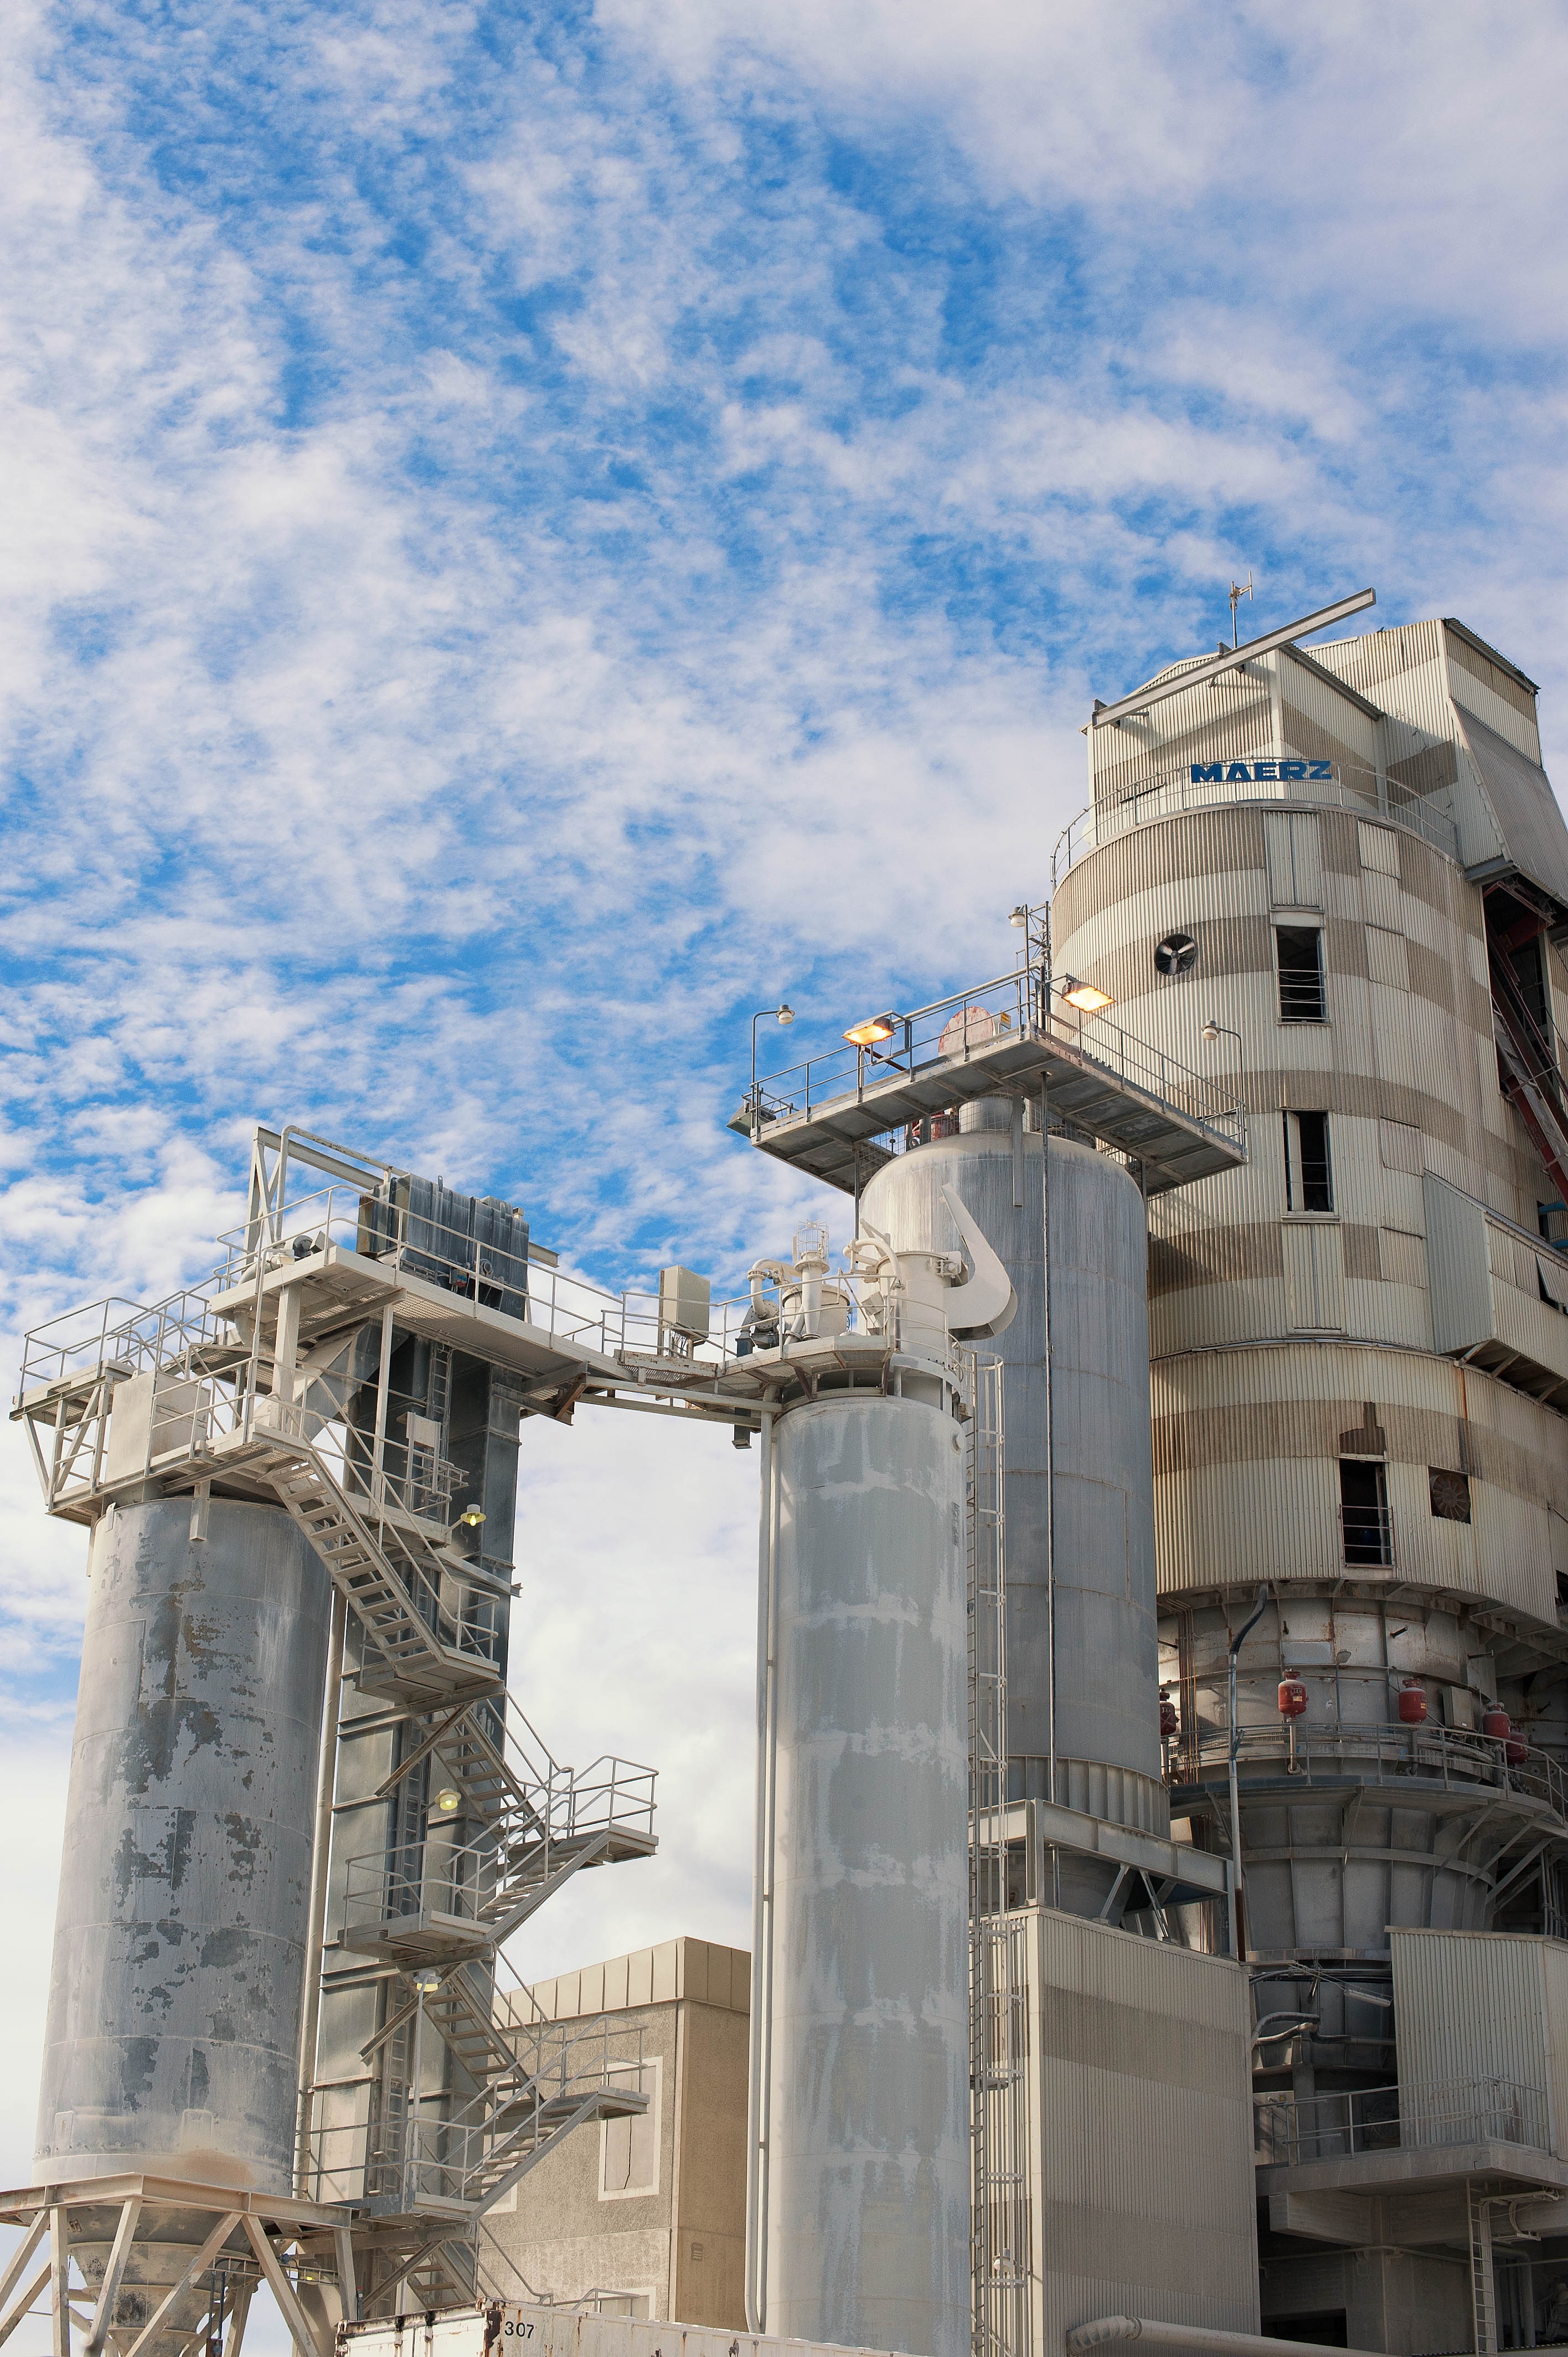
architecture, structure, building, skyscraper, tower, industrial, industry, himmel, urban area